List of Australia men's national soccer team head coaches

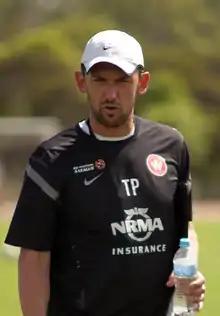
Tony Popovic

This is a list of Australia men's national soccer team head coaches. The list was first established in 1965 with the appointment of Tiko Jelisavčić. Before this, the Australia team was selected by a committee, a process in which Australia would select coaches and trainers to prepare the side for single games.